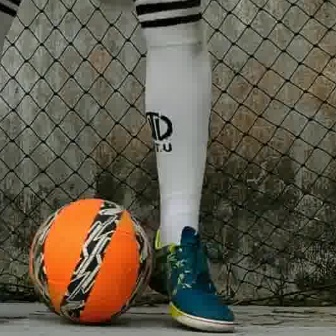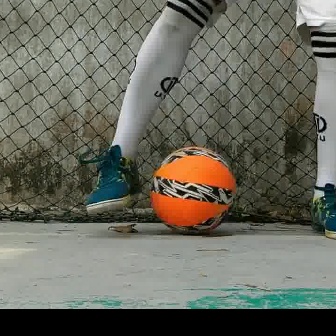
  Please identify the target specified by the bounding box [26,194,153,322] in the first image and locate it in the second image. Return the coordinates in [x_min,y_min,x_max,y_max] format.
Answer: [148,145,237,233]